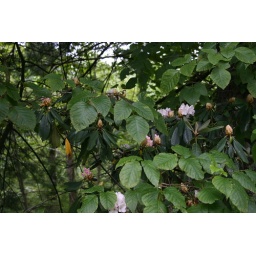
flowers beside and up the pine tree